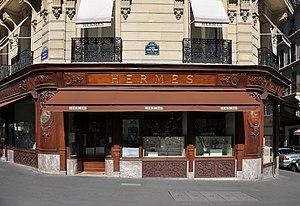
Magasin Hermès situé sur l'Avenue George V dans le 8e arrondissement de Paris en France.
Hermès Paris, anciennement Hermès International ou simplement Hermès, est une société française œuvrant dans la conception, la fabrication et la vente de produits de luxe, notamment dans les domaines de la maroquinerie, du prêt-à-porter, de la parfumerie, de l'horlogerie, de la maison, de l'art de vivre et des arts de la table. Fondée à Paris en 1837 par Thierry Hermès, l'entreprise Hermès, à l'origine une manufacture de harnais et de selles, appartient encore de nos jours majoritairement à ses héritiers.
L’avenue George-V est une avenue parisiennedu 8ᵉ arrondissement et plus précisément du quartier des Champs-Élysées longue de 730 mètres et large de 40 mètres.